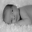
Label: baby